Cornelis Molenaer

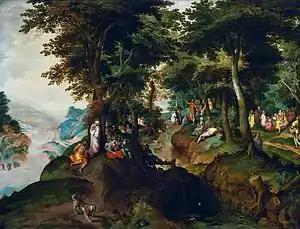
"Landscape with St. John", collaboration with Gillis Mostaert

Cornelis Molenaer or Cornelis Molenaar (born c. 1540 – 1589) was a Flemish Renaissance painter known for his landscapes with biblical scenes.